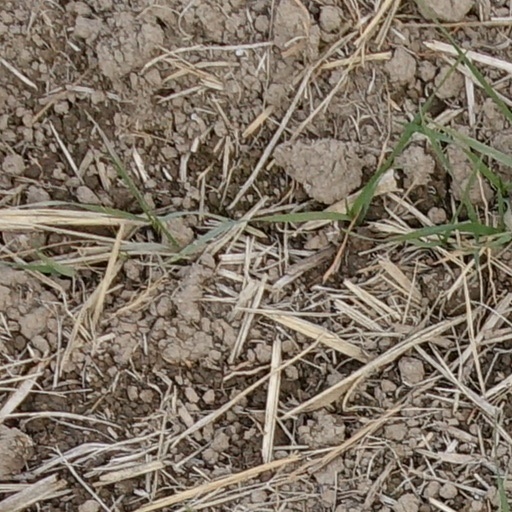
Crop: wheat